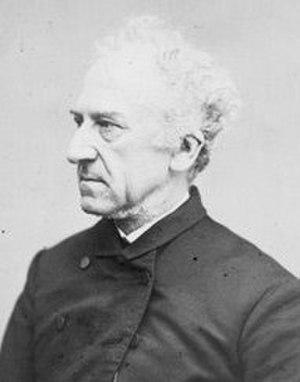
Benjamin Waterhouse Hawkins, né à Londres le 8 février 1807 et mort le 27 janvier 1894, est un sculpteur, illustrateur et naturaliste britannique. Il est connu pour avoir réalisé des représentations de dinosaures de taille réelle ainsi que des squelettes accompagné et conseillé par Richard Owen qui lui, réalisait ses modèles avec des vrais ossements. Il a réalisé entre autres les dinosaures de Crystal Palace à Londres.